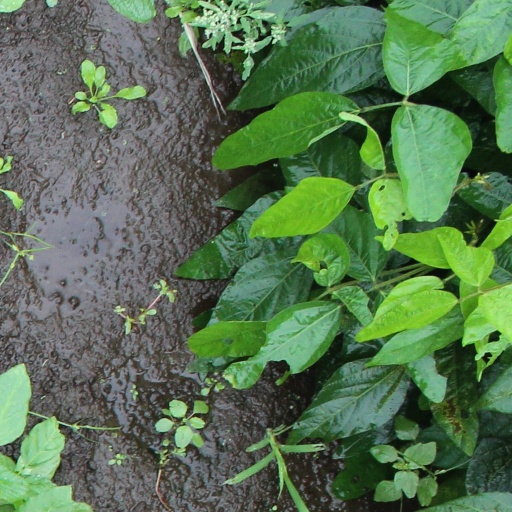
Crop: soybean